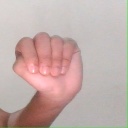
अक्षर: ठ